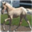
Label: horse